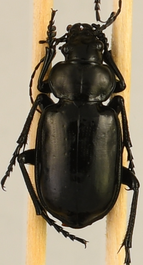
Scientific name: Calosoma affine
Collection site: Konza Prairie Agroecosystem NEON (KONA), plot KONA_007